Miguel Díaz (baseball)

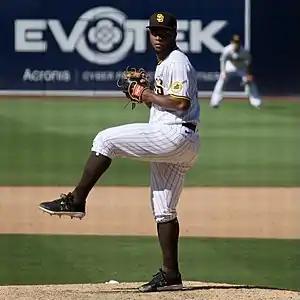

Miguel Angel Díaz (born November 28, 1994) is a Dominican professional baseball pitcher in the San Francisco Giants organization. He has previously played in Major League Baseball (MLB) for the San Diego Padres, Detroit Tigers, and Houston Astros.